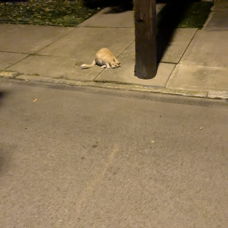
Label: nature